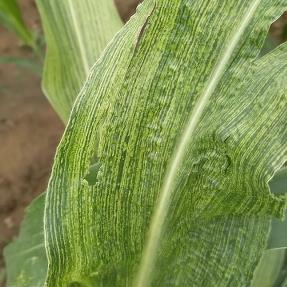
Crop: Maize
Condition: stripe-d